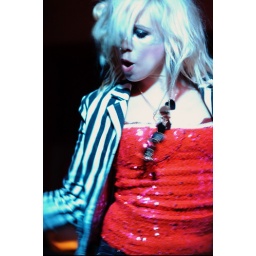
I f**kin' love the red of her dress in this. It seemed a crime to desaturate it any more.